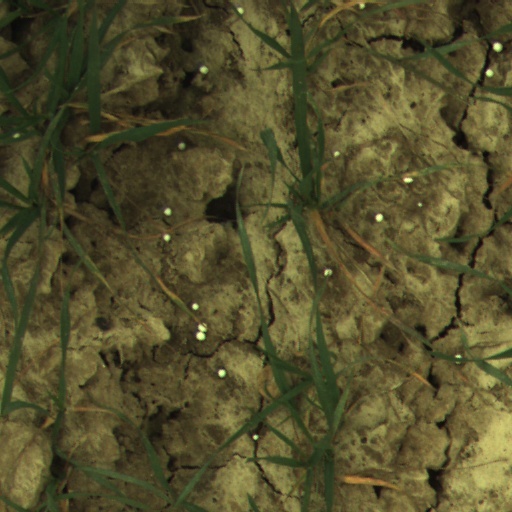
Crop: wheat